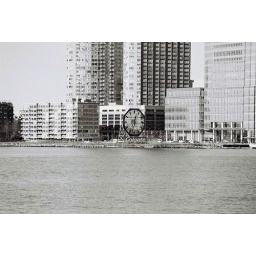
From the Circle Line.Using an old black and white film in my Canon EOS, from the circle line. January 2007